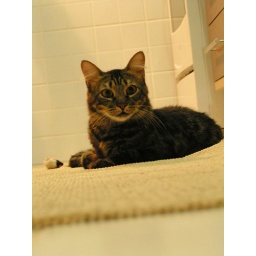
Cause boys can be classy in teh kitchen too!